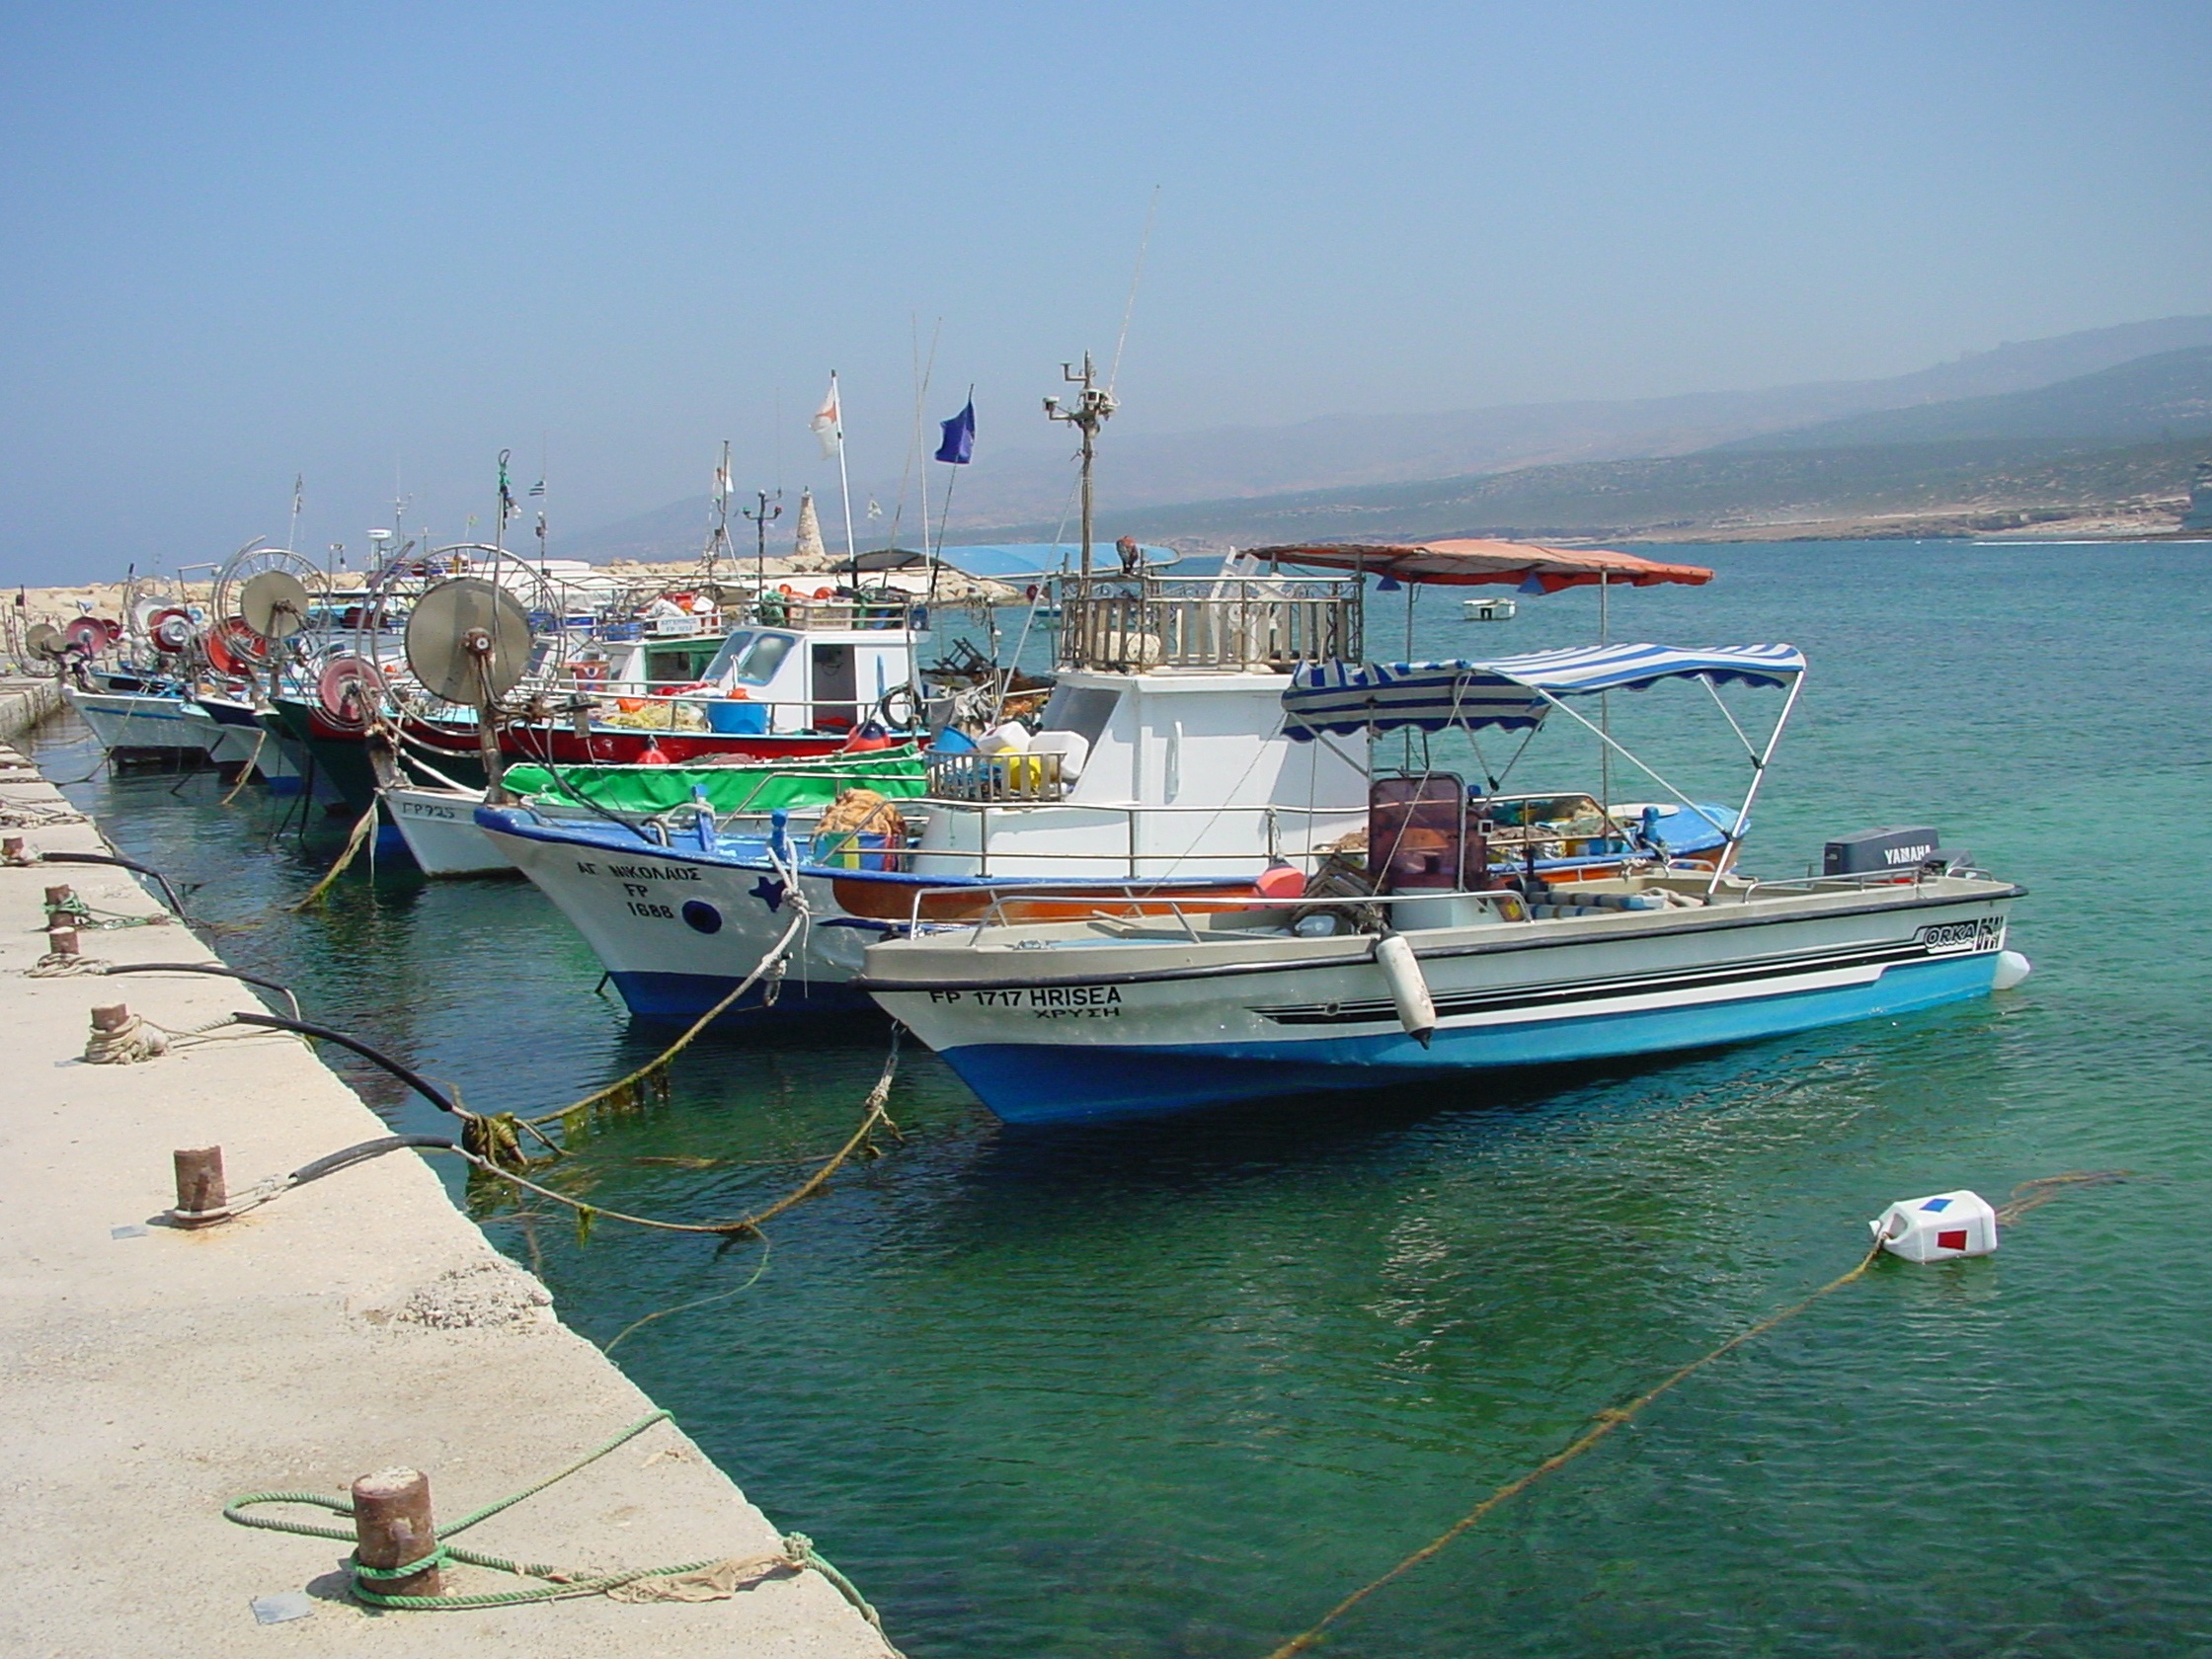
sea, coast, boat, ship, vehicle, bay, harbor, motorboat, boating, watercraft, cyprus, fishing vessel, fishing trawler